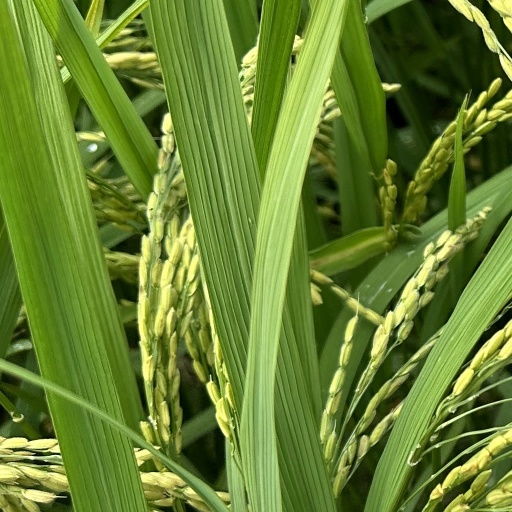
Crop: rice